The Rapture of Canaan

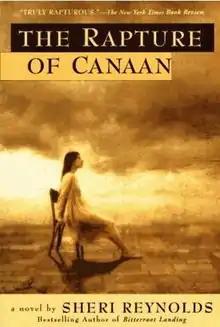
Recent paperback cover

The Rapture of Canaan is a 1995 novel by Sheri Reynolds. The book was chosen as an Oprah's Book Club selection in 1997, and the paperback edition subsequently made the "Publishers Weekly" and "New York Times" bestseller lists.